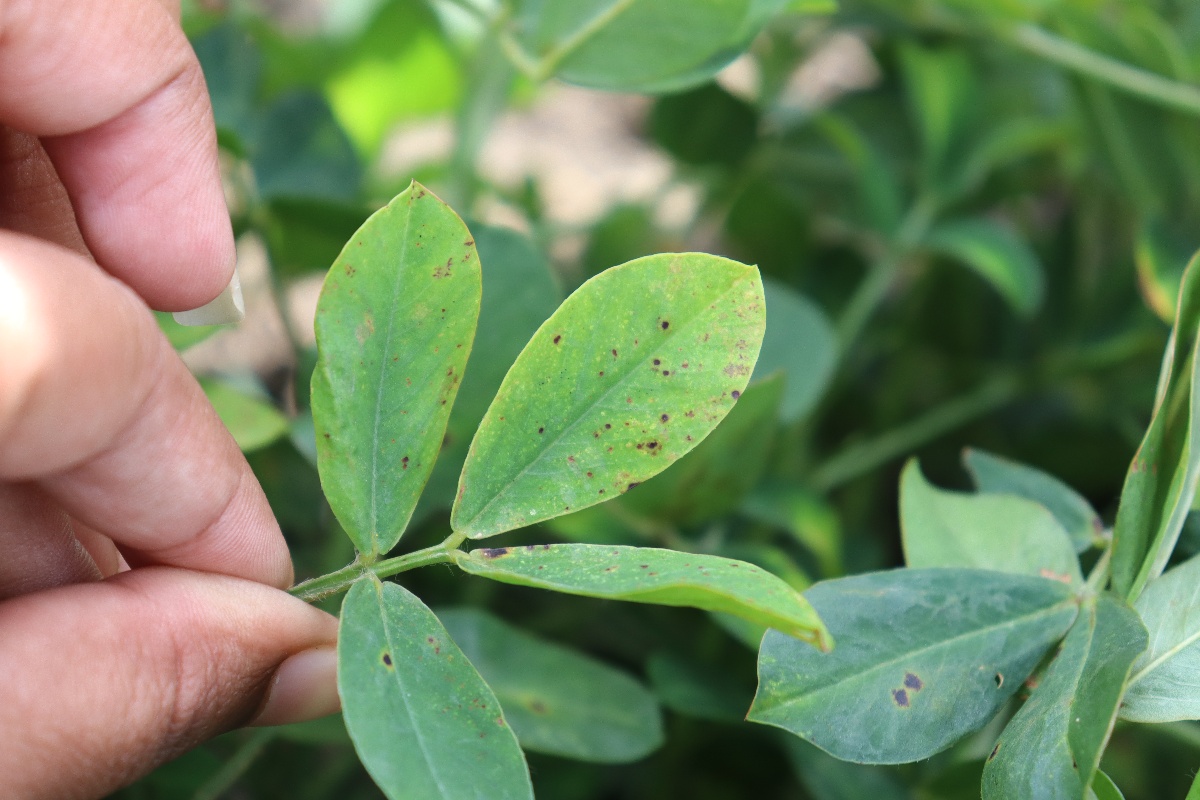
Label: rust